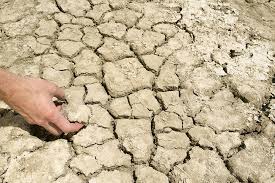
Soil type: Clay soil